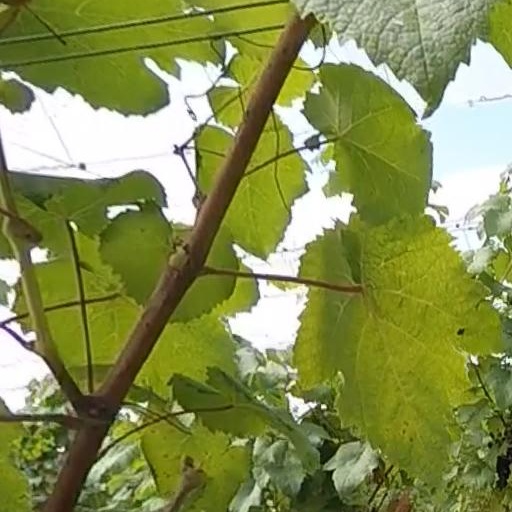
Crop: grape